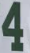
Number: 4